Damage (DC Comics)

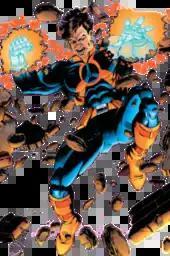
Grant Emerson as Damage; art by Tom McWeeney and Bill Marimo.

Damage later joins the Justice Society and the Teen Titans. He confronts his past suffering at the hands of his foster father and leaves the Titans.